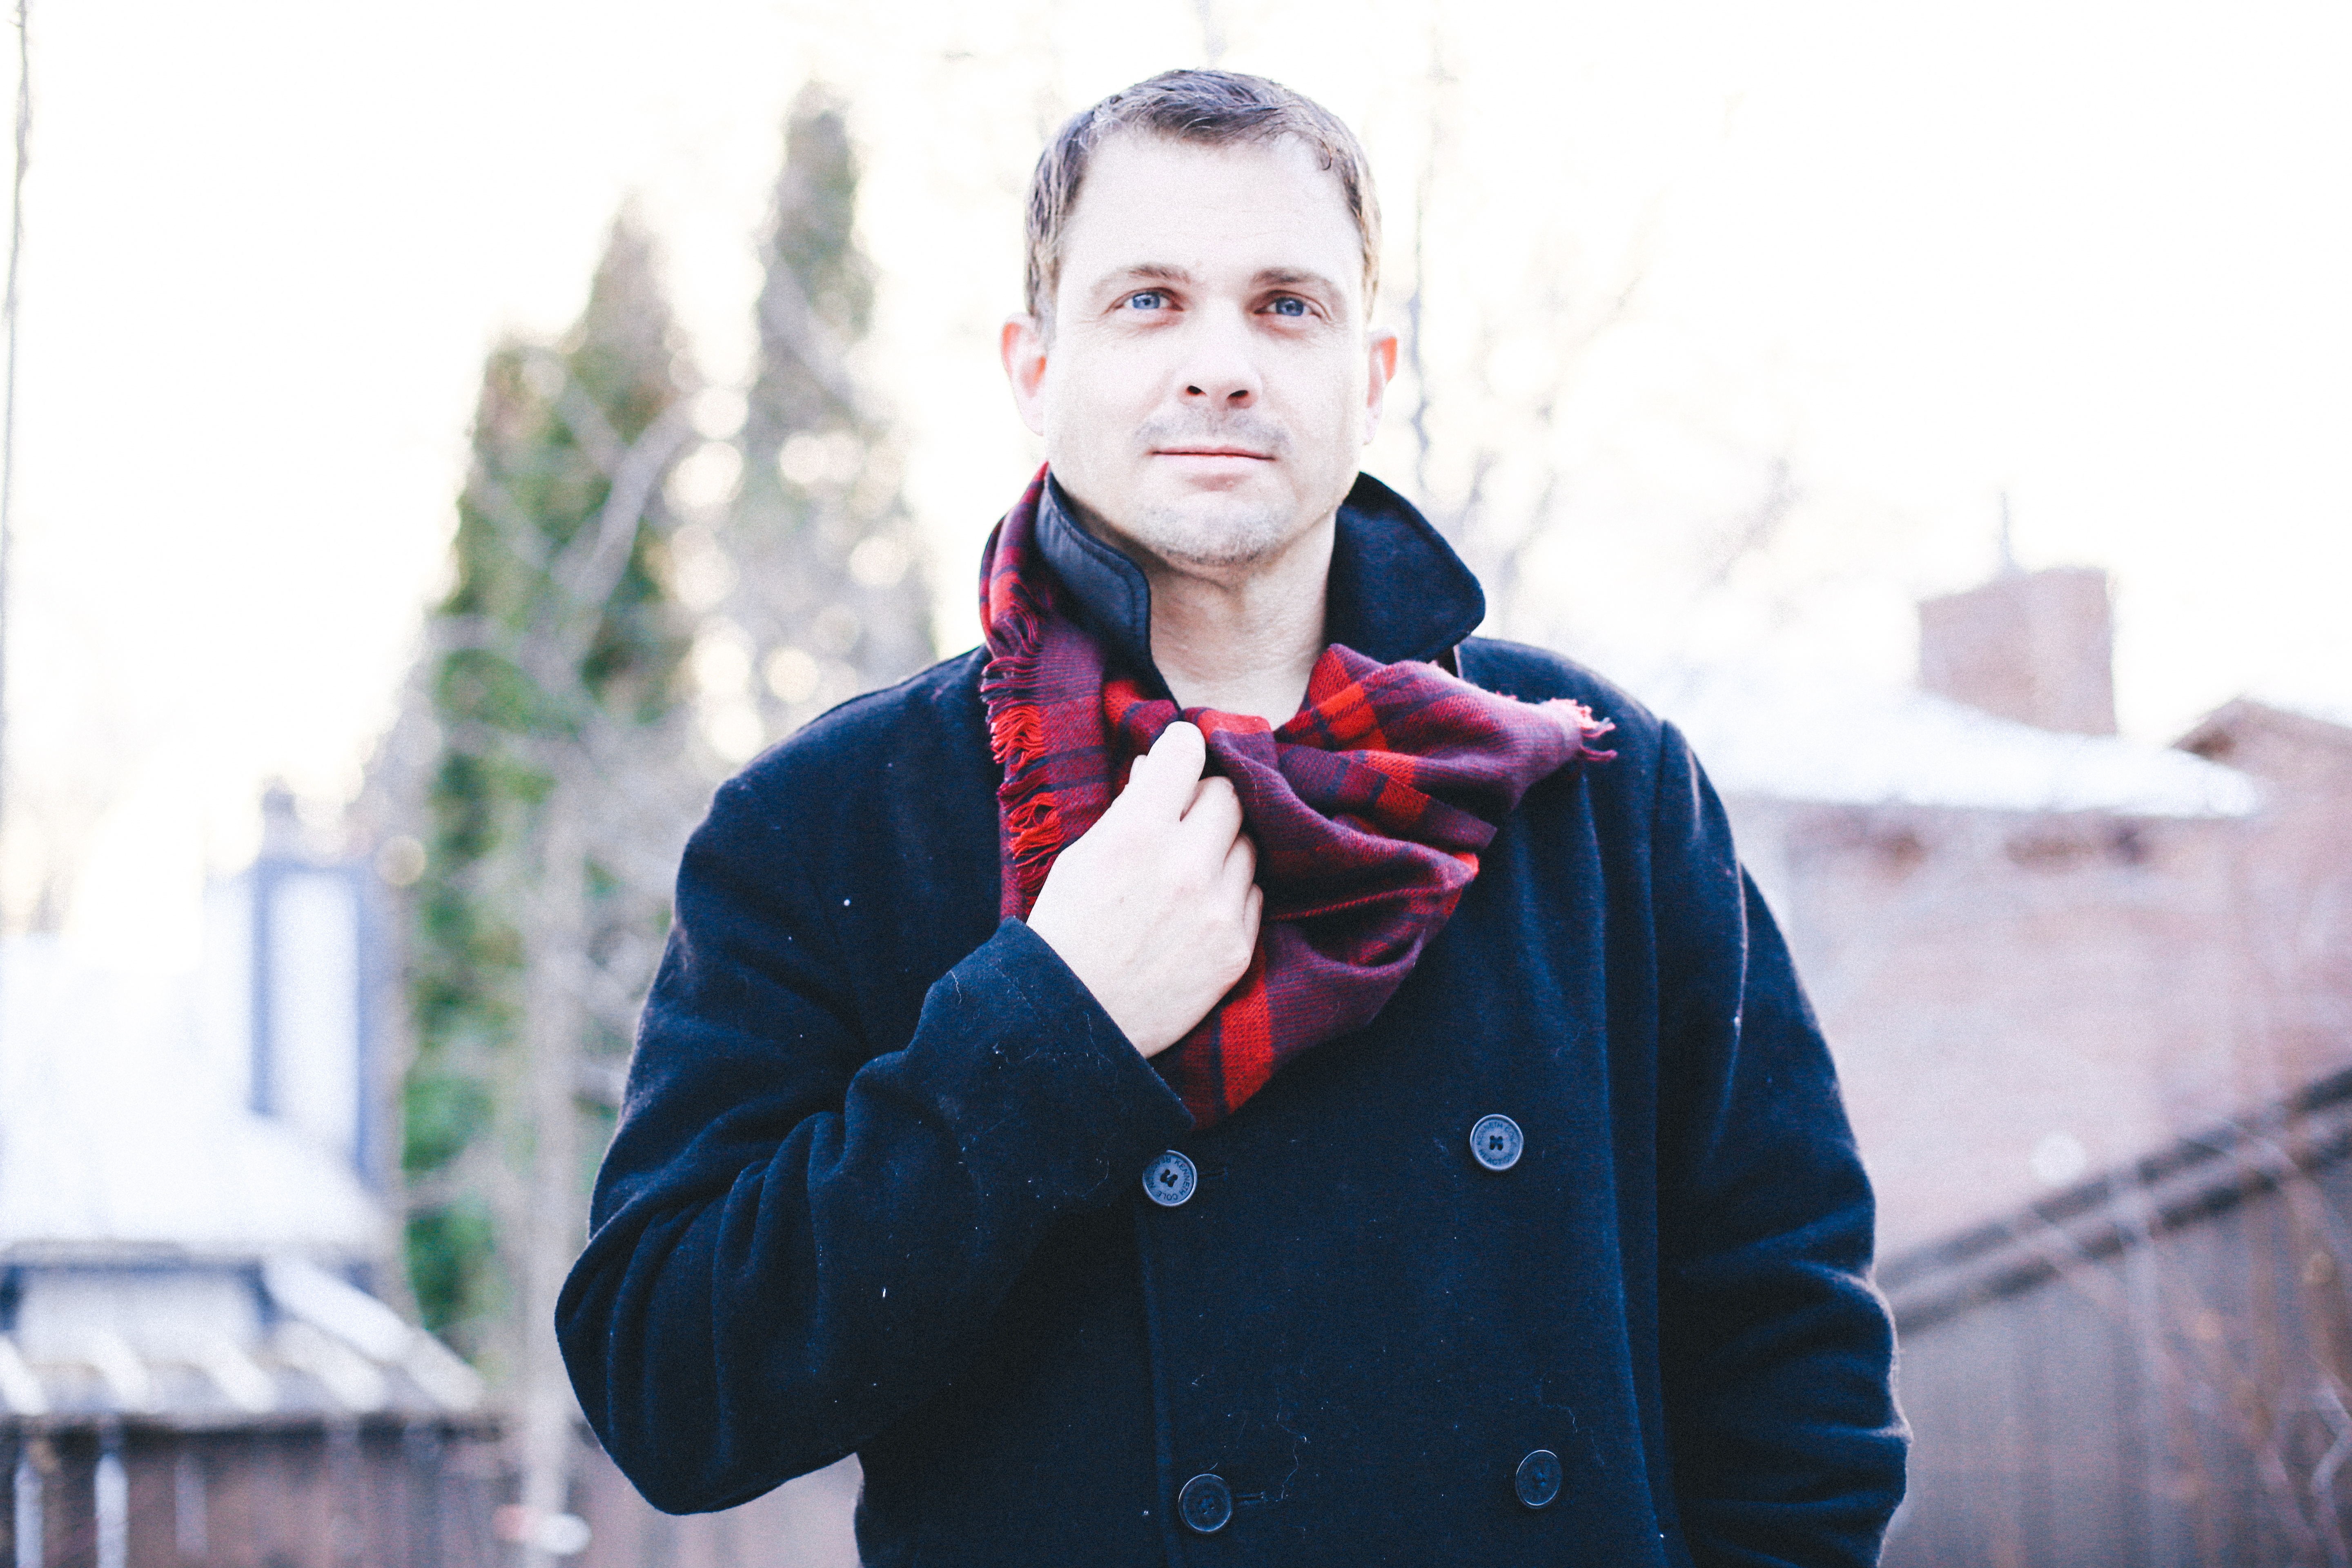
man, person, snow, cold, winter, people, hair, white, photography, male, guy, portrait, model, red, color, fashion, clothing, lifestyle, christmas, outdoors, men, happiness, photograph, sexy, style, handsome, xmas, mod, adult, portrait photography